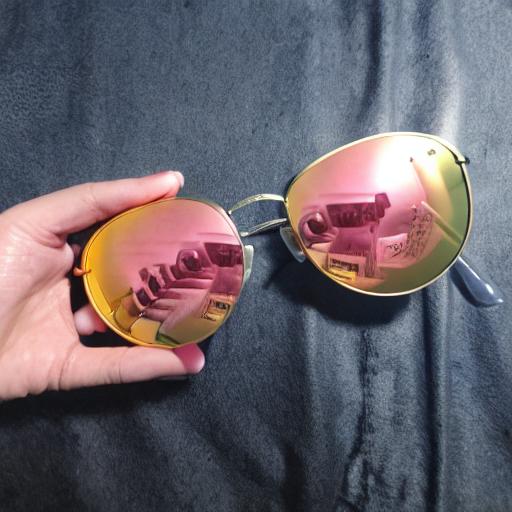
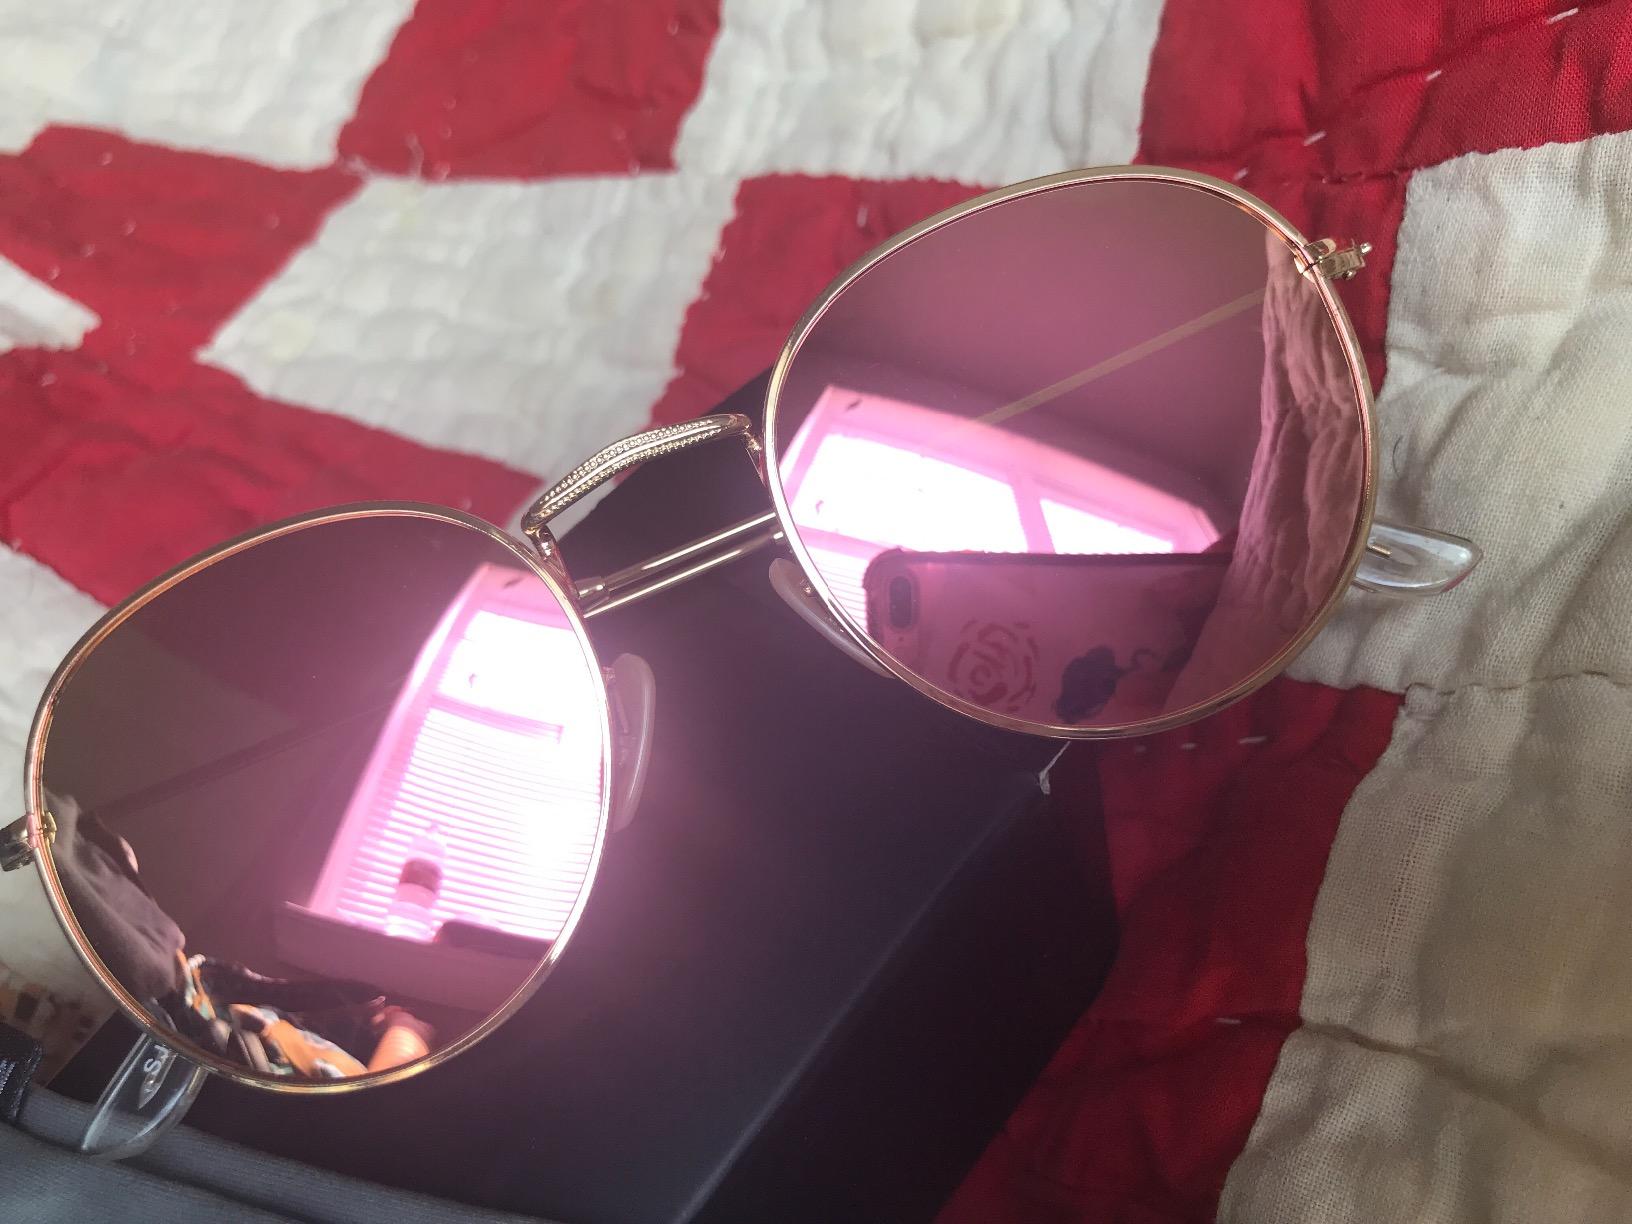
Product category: accessories_sunglasses
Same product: no